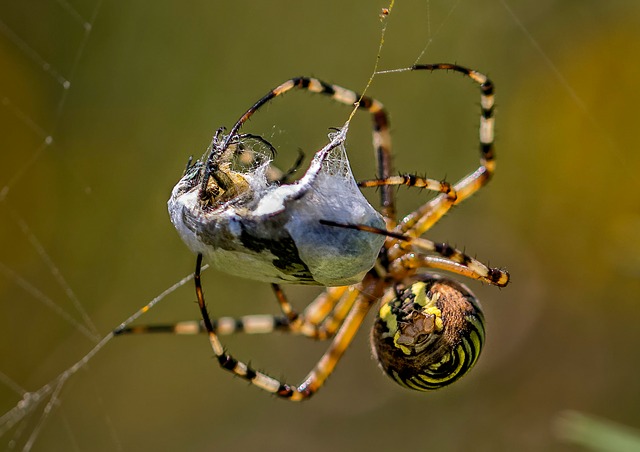
Label: spider